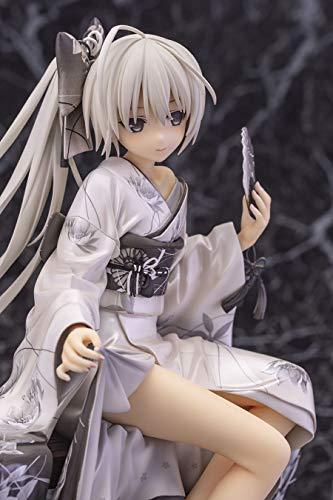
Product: alphamax Yosuga No Sora: Kasugano (Kimono Version) 1: 7 Scale PVC Figure, Multicolor
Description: An Alphamax import.
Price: $267.92
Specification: ProductDimensions:8x7x9inches|ItemWeight:2.27pounds|ShippingWeight:2.27pounds(Viewshippingratesandpolicies)|ASIN:B07NCTNSNS|Itemmodelnumber:DEC189100|Manufacturerrecommendedage:15yearsandup